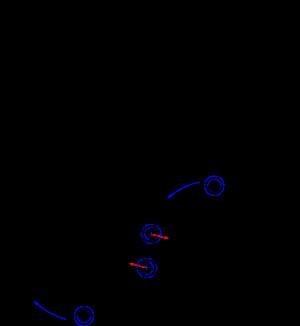
En mécanique, un à-coup ou saccade est une brusque variation du vecteur accélération sans notion de choc, comme un conducteur donnant un coup d'accélérateur, un coup de frein ou un coup de volant.